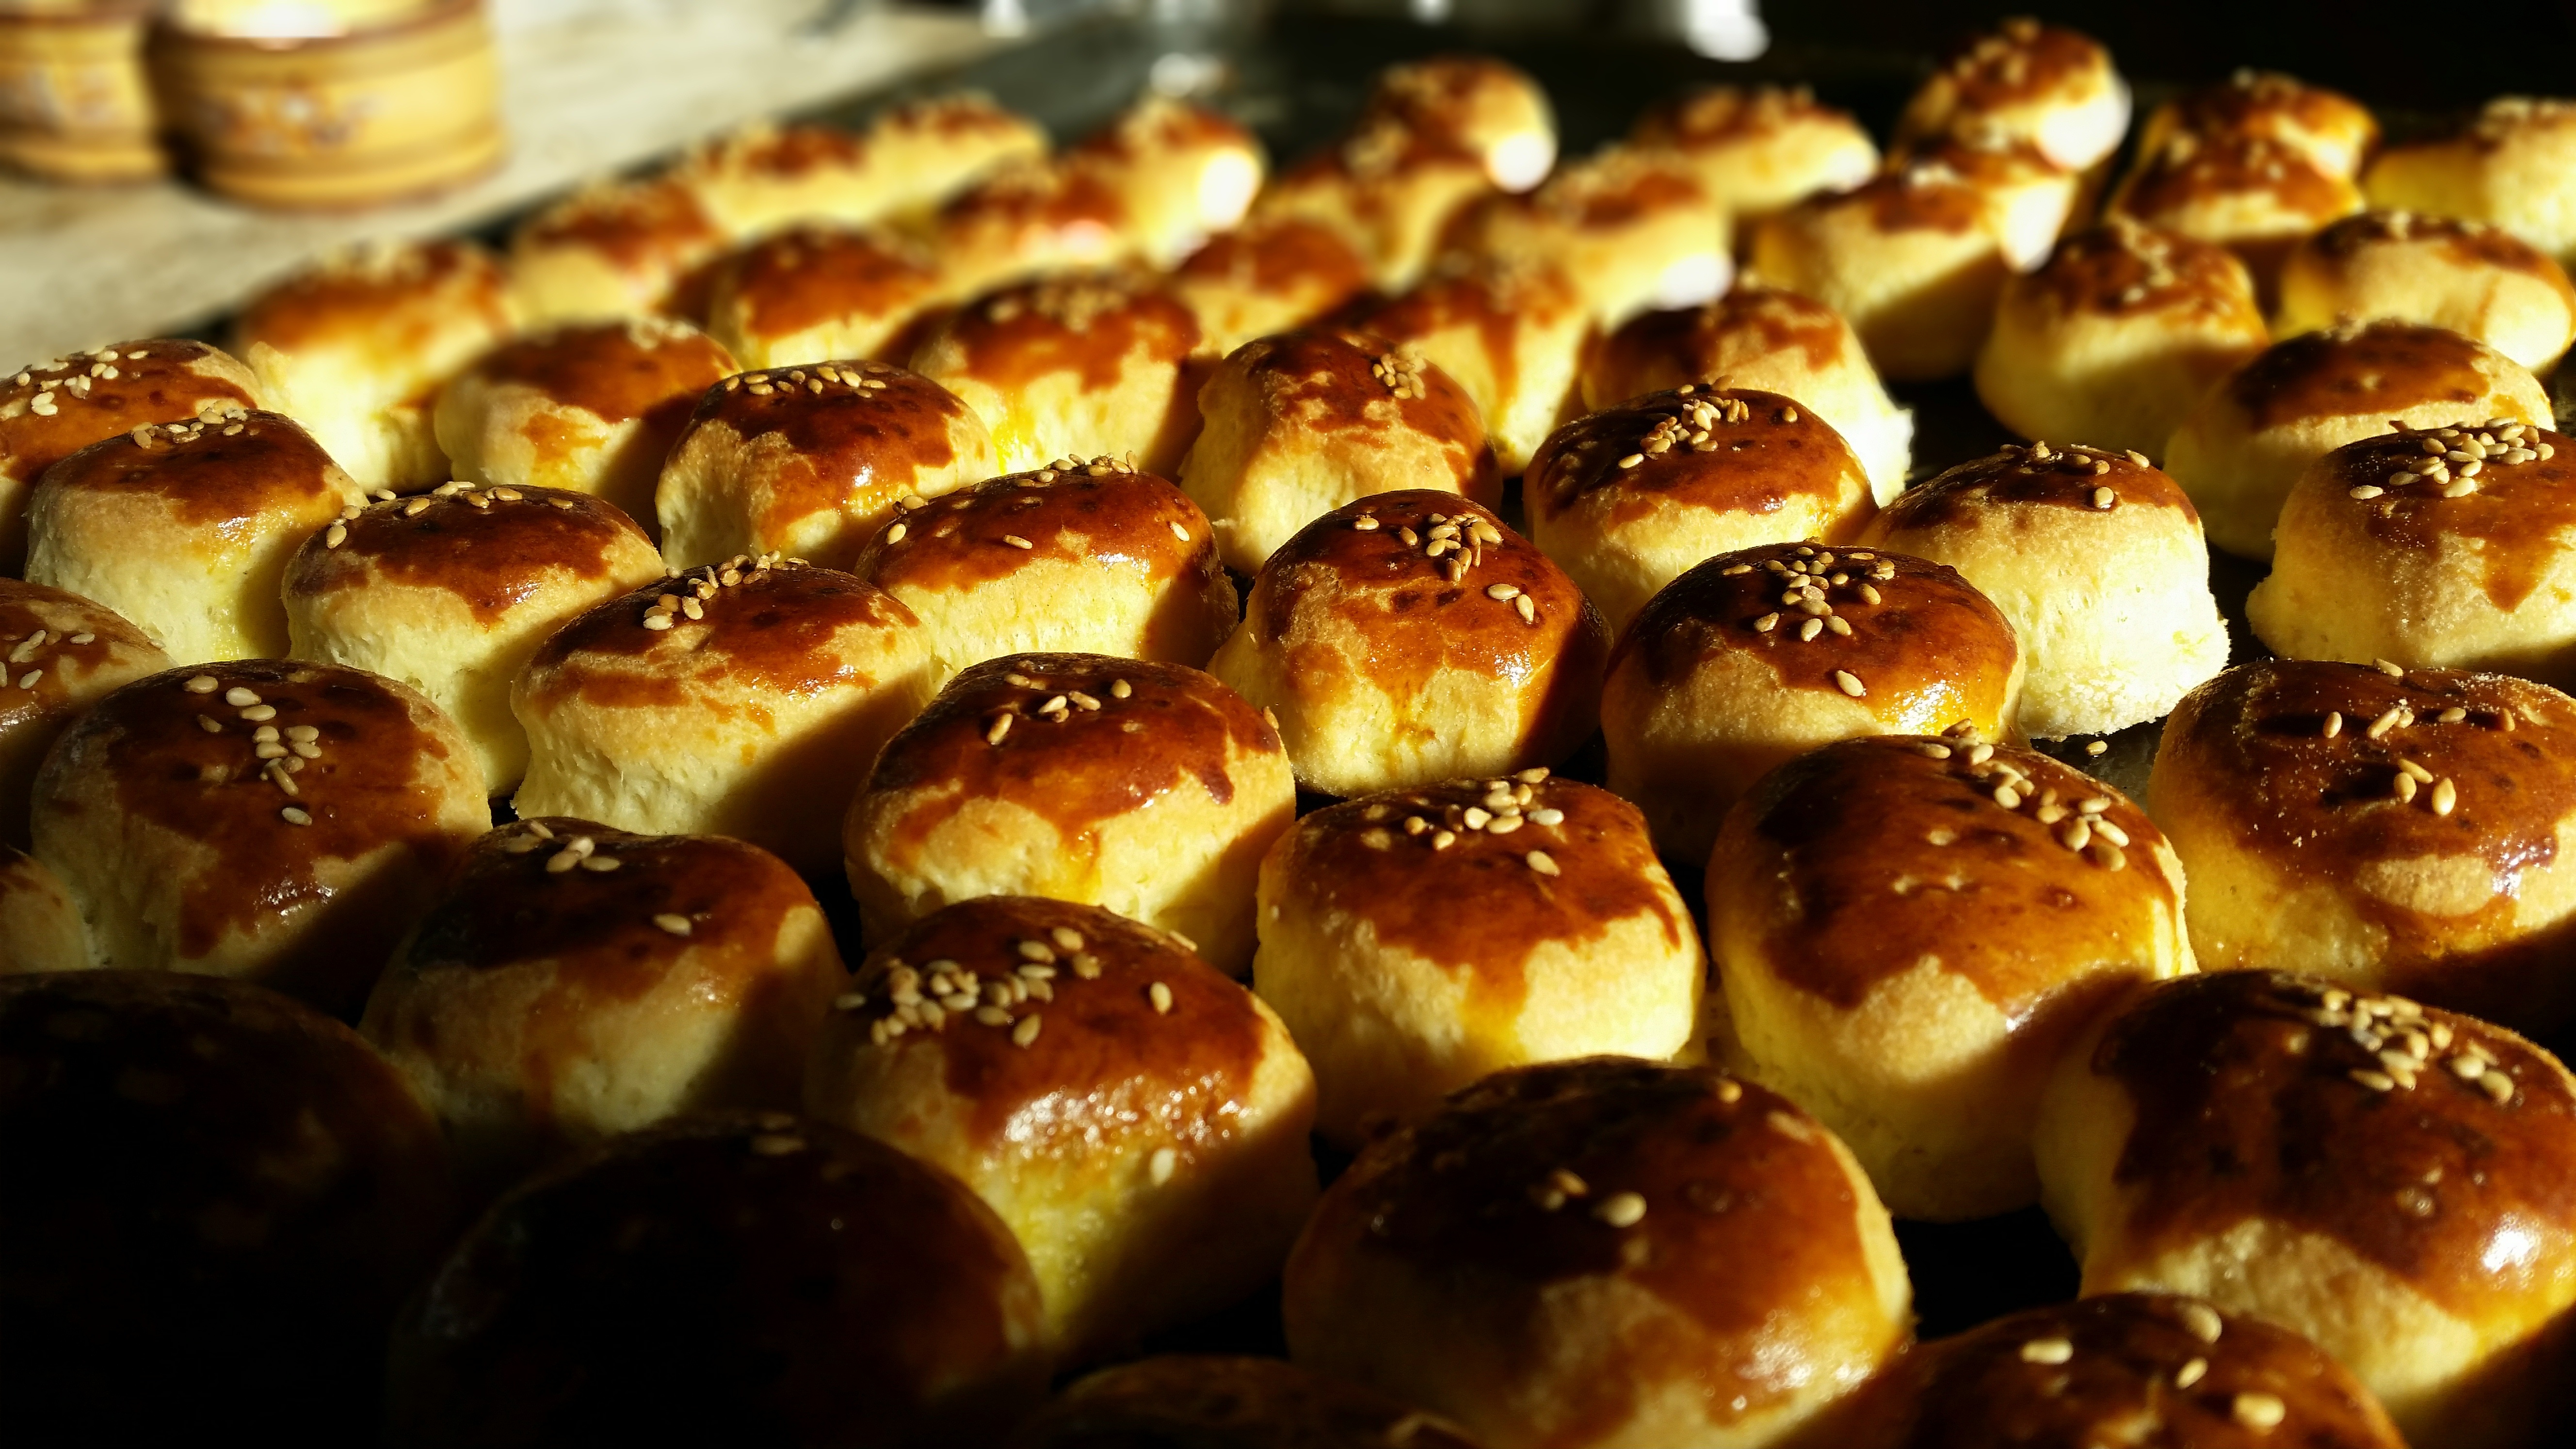
dish, food, cooking, kitchen, baking, dessert, cuisine, cake, bread, pie, preparation, making, baked goods, bread roll, danish pastry, brioche, rugelach